49th Annual Grammy Awards

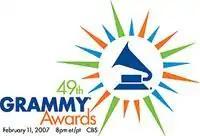

The 49th Annual Grammy Awards was a ceremony honoring the best in music for the recording year beginning October 1, 2005, and ending September 30, 2006, in the United States. The awards were handed out on Sunday, February 11, 2007, at the Staples Center in Los Angeles. The Dixie Chicks were the night's biggest winners winning a total of five awards. Mary J. Blige received the most nominations, with eight. Don Henley was honored as MusiCares Person of the Year two nights prior to the show on February 9, 2007. The show won an Emmy for Outstanding Lighting Direction (electronic, multicamera) for VMC Programming.